Eastern Shore (Nova Scotia)

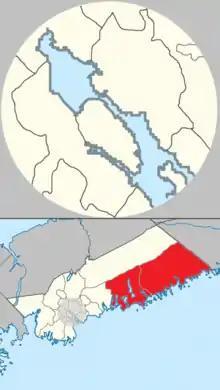
A map of east and west Eastern Shore planning areas in Halifax, Nova Scotia

Most of the Eastern Shore of Nova Scotia consists of sandstone and shale bedrock, forming rolling hills, which are up to in elevation and many offshore islands, of which two of the largest are Wolfes Island and Barren Island. The Eastern Shore is heavily forested. Approximately inland from the coast is the Eastern Shore Granite Ridge. This is an expansive area of 350-million-year-old granite bedrock.